Wicked Witch of the West

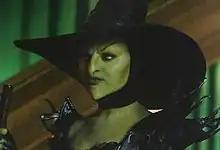
Mila Kunis as Theodora in "Oz the Great and Powerful"

Mila Kunis portrays the Wicked Witch of the West, who is named Theodora, in the 2013 film "Oz the Great and Powerful". In this version, she is portrayed as a 'good witch' and as the younger sister of Evanora (Rachel Weisz), who is at war with Glinda (Michelle Williams) for control of Oz; Theodora wants nothing more than for peace to come back to their land. She falls in love with Oscar Diggs (James Franco), but her feelings for him are one-sided; Theodora wants to be Oscar's queen when he rules Oz. After Oscar goes to meet with Glinda, Evanora convinces Theodora that Oscar had betrayed her, offering her a magic apple that will help Theodora forget her disappointment. Theodora immediately takes a bite from it, but she realizes too late that Evanora had deceived her. Before Theodora can do anything, she starts feeling great pain and delirium as the apple, tainted with dark magic, causes her heart to wither and her skin to turn green. Though Evanora offers to cover up Theodora's new appearance with an enchantment, Theodora embraces her new appearance and helps her sister attempt to kill Glinda, get revenge on Oscar, and take control of Oz. However, she and Evanora are defeated by Oscar's illusions. Theodora is forced to flee the city on her broom, but she threatens to return. Oscar tells her he knows her wickedness is not her doing and, if she ever finds the goodness within her, she is welcome to return. However, she refuses and flies off to the West, vowing revenge.